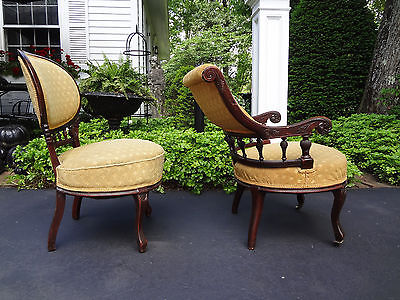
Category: chair